List of show caves in Germany

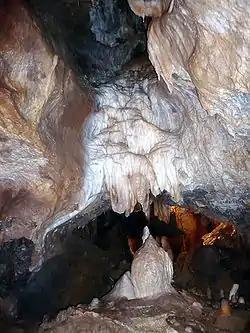
The Atta Cave – Germany’s most-visited show cave

Several caves are sometimes described in the literature as "show caves", although they do not meet the criteria. These include the Saalfeld Fairy Grottoes and Schlossberg Caves which are not "natural caverns", but mines, and the Zwiefaltendorf Limestone Cave and the Balve Cave, which have no "regular guided tours".